Chinese porcelain in European painting

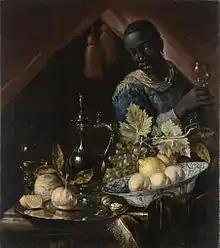
Juriaen van Streek 002

Although the imported Chinese ceramics gains its popularity among wealthy merchants, the erudite scholars and philosophers are not satisfied merely with the commercial value of the porcelain. For them, the country and the civilization that created this fascinating material culture are the core of the interest. The appeal of China is deeply rooted in a long western tradition that may begin with the renowned Italian explorer Marco Polo. This impression of China was reinforced by the exotic Chinese goods and luxuries that appeared in Europe, such as spices, silk, tea, and porcelain. Motivated by the splendid material culture, intellectuals ceaselessly explore Chinese civilisation. This positive view of Chinese civilization also existed among the Dutch early-modern authors. For instance, scholars like Willem ten Rhijne, , and Joost van den Vondel demonstrate strong interests in sinology and actively spread their thoughts through their books. This “Chinese fever” culminated with the first Dutch translation of "Confucius" in 1675. Intellectuals’ taste could influence artists to a large extent since they are also important patrons of art. Although whether the artists are able to understand the cultural connotations of Chinese porcelains is quite ambiguous, the wave of the "chinoiserie" may permeate into the artistic group. Chinese porcelain represents not only advanced craftsmanship and technology but also the symbol of civilization that is far away from Europe.